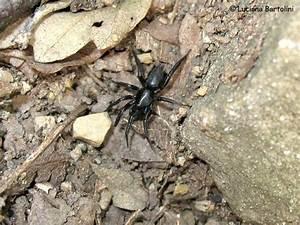
spider